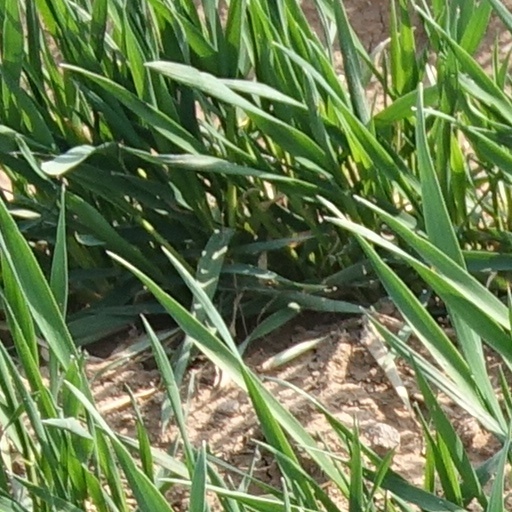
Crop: wheat